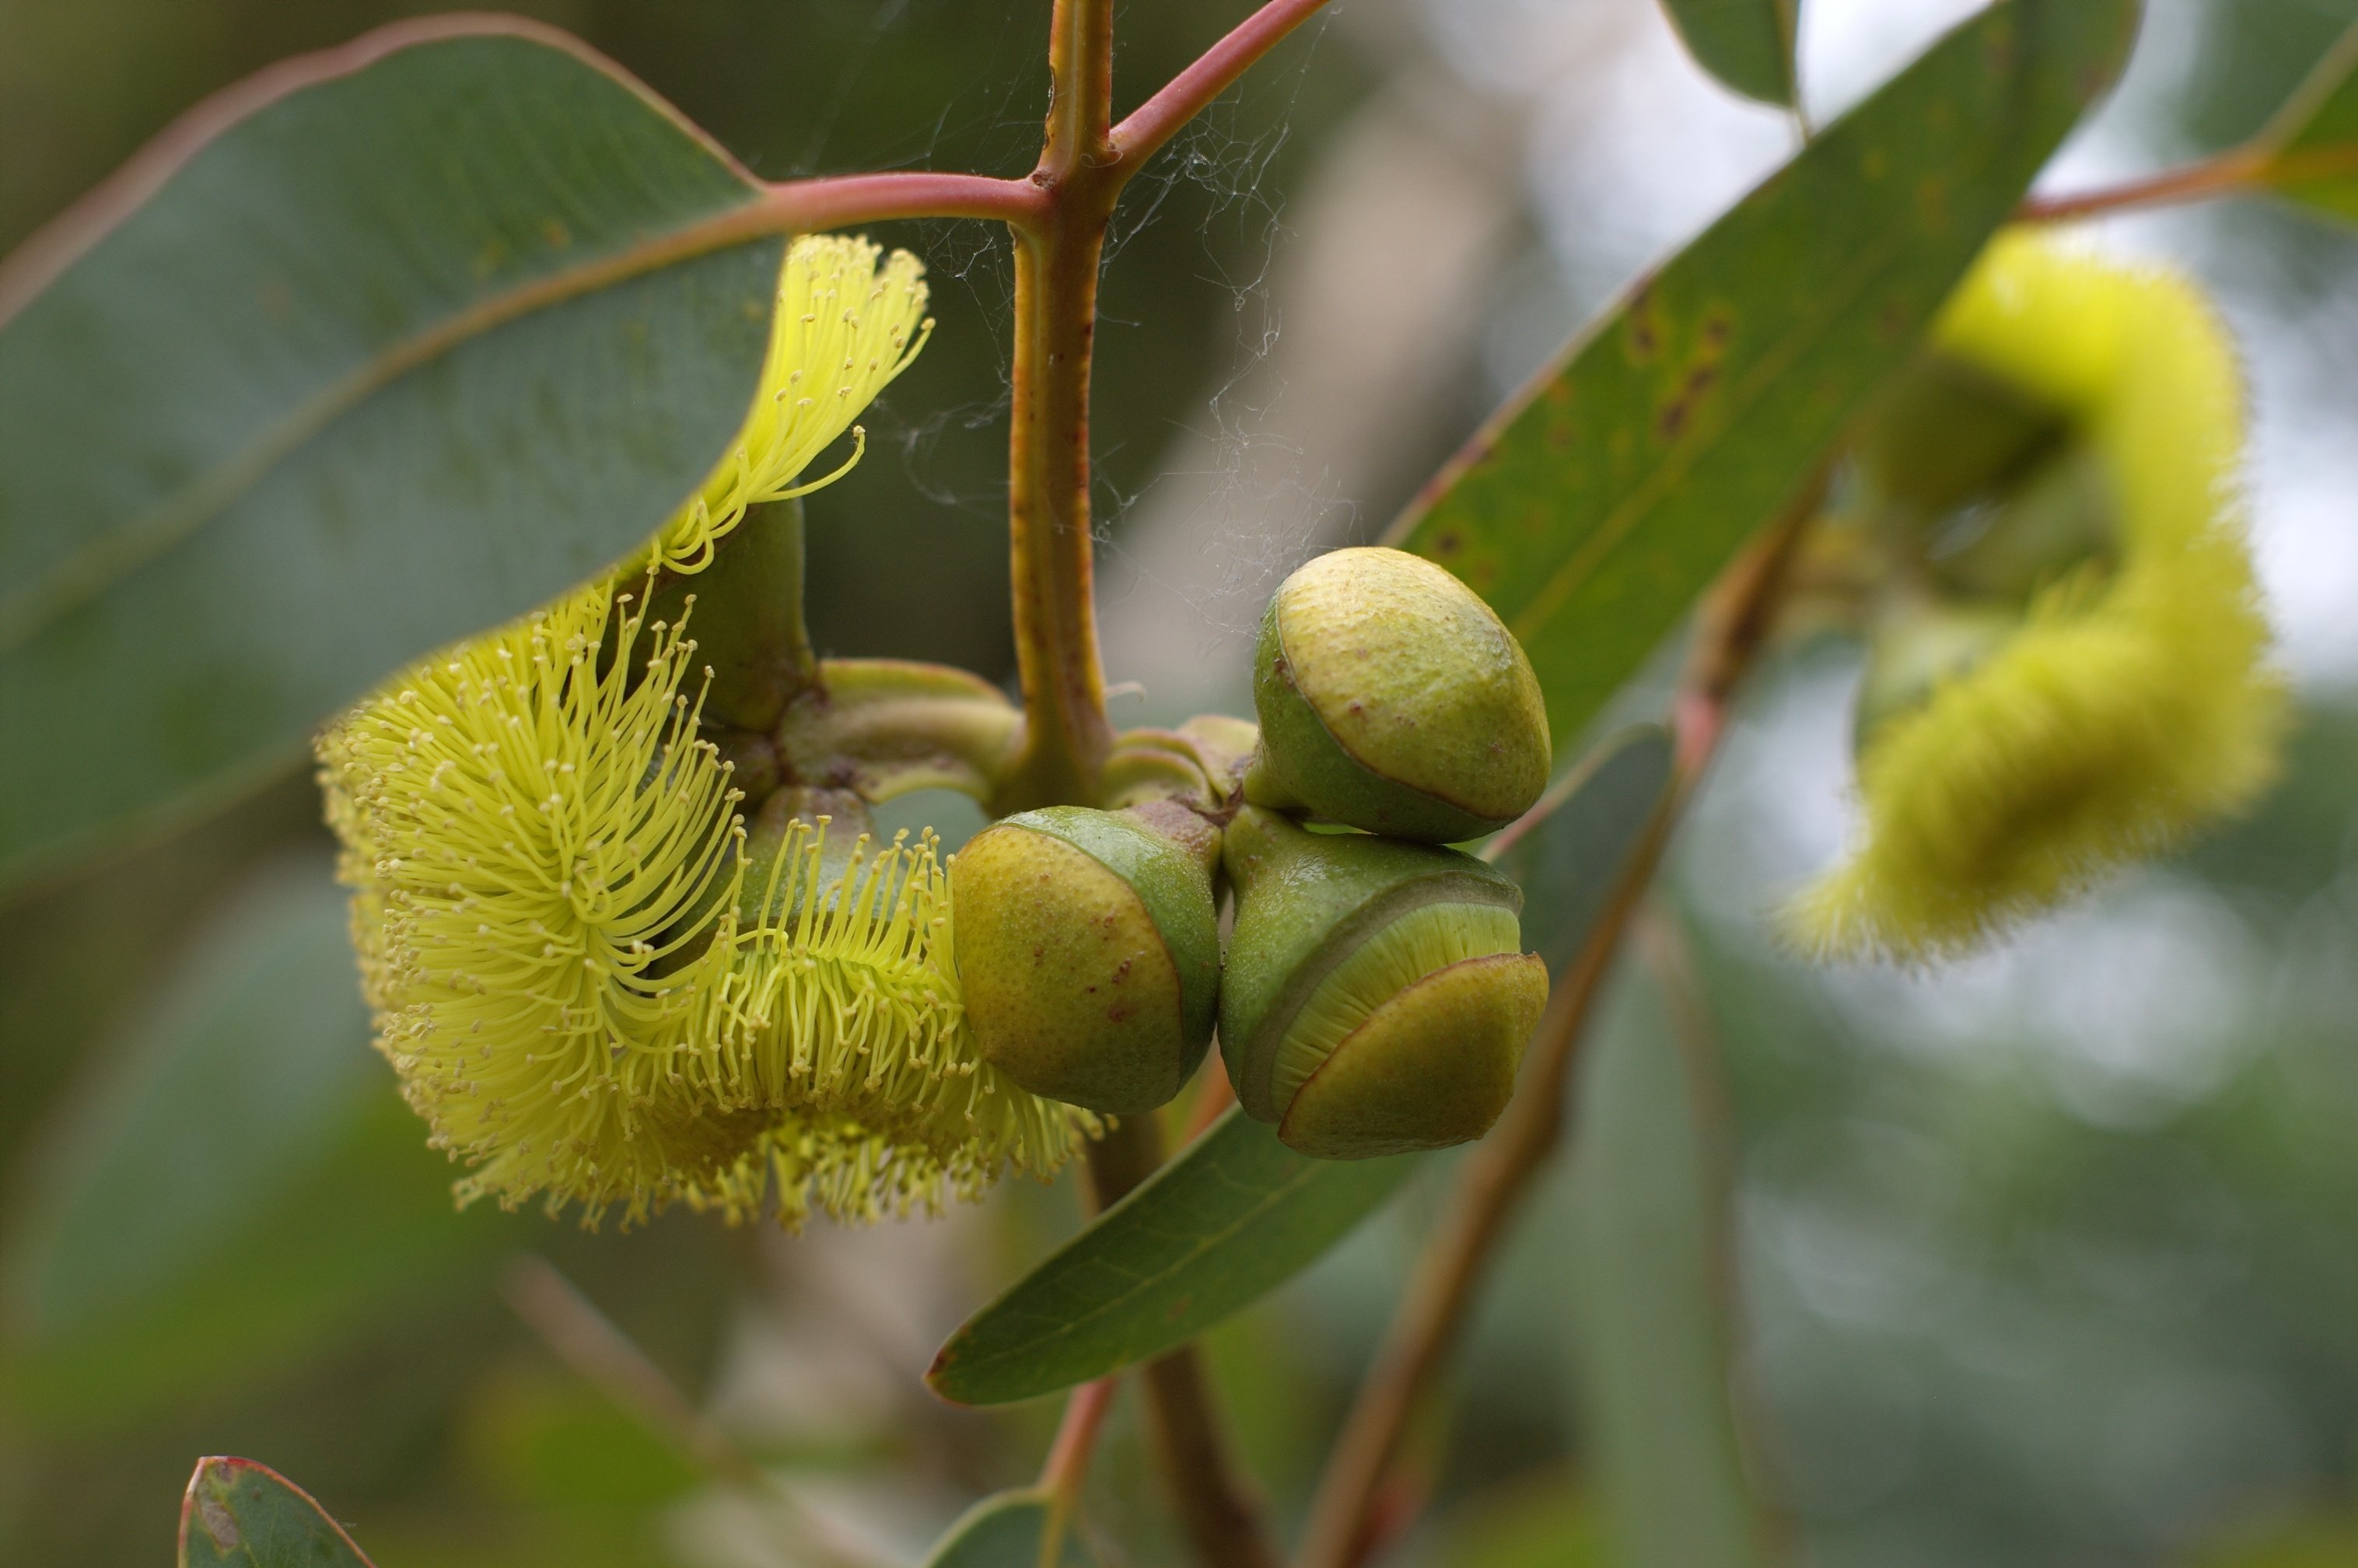
tree, nature, branch, blossom, bokeh, plant, fruit, leaf, flower, food, green, produce, evergreen, botany, yellow, flora, eucalyptus, 50mm, shrub, rawtherapee, germany, deutschland, berlin, pentax, bud, bokehlicious, lenstagged, steffenzahn, flowerpicturesnolimits, k100d, justpentax, iamflickr, fa50, fa50mm, smcpentaxfa11450mm, pentaxfa50mm, smcpfa50mmf14, macro photography, flowering plant, eucalyptuspreissiana, woody plant, land plant